Sean Chandler

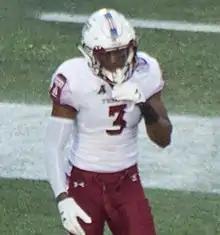
Chandler with Temple at the 2016 Military Bowl

Chandler was considered a three-star recruit by Rivals.com and chose Temple over an offer from Rutgers.